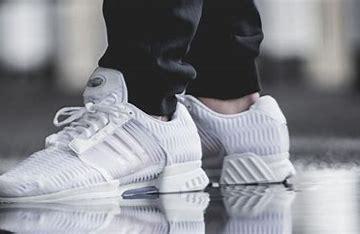
Brand: Adidas
Model: Climacool 1